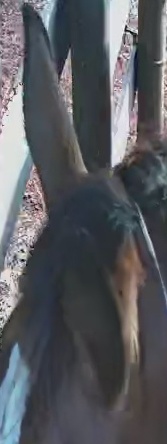
Face region: ears (position_of_ears)
Pain indicator: moderately_present